Bristol (Whitchurch) Airport

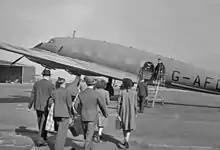
A BOAC de Havilland Albatross at Whitchurch, circa 1941

In late August 1939, the airport was requisitioned by the Air Ministry, and was declared a Restricted Area. Starting on 1 September 1939, 59 aircraft belonging to Imperial Airways and British Airways Ltd were evacuated from Croydon Airport and Heston Aerodrome to Whitchurch. The two airlines, which were in the process of merging to form British Overseas Airways Corporation (BOAC), became the nucleus of National Air Communications (NAC), formed to undertake wartime air transport work. Airport security was increased, with barbed wire fencing and Air Ministry police posts. During the next two years, an east–west tarmac runway and taxiways were constructed. In late 1939, civilian flights resumed. From September 1940, six aircraft of the Dutch airline KLM, which had escaped to Britain after the German invasion of the Netherlands, were also based at Whitchurch. These aircraft with their Dutch crews operated flights to Lisbon in neutral Portugal, under charter to BOAC.